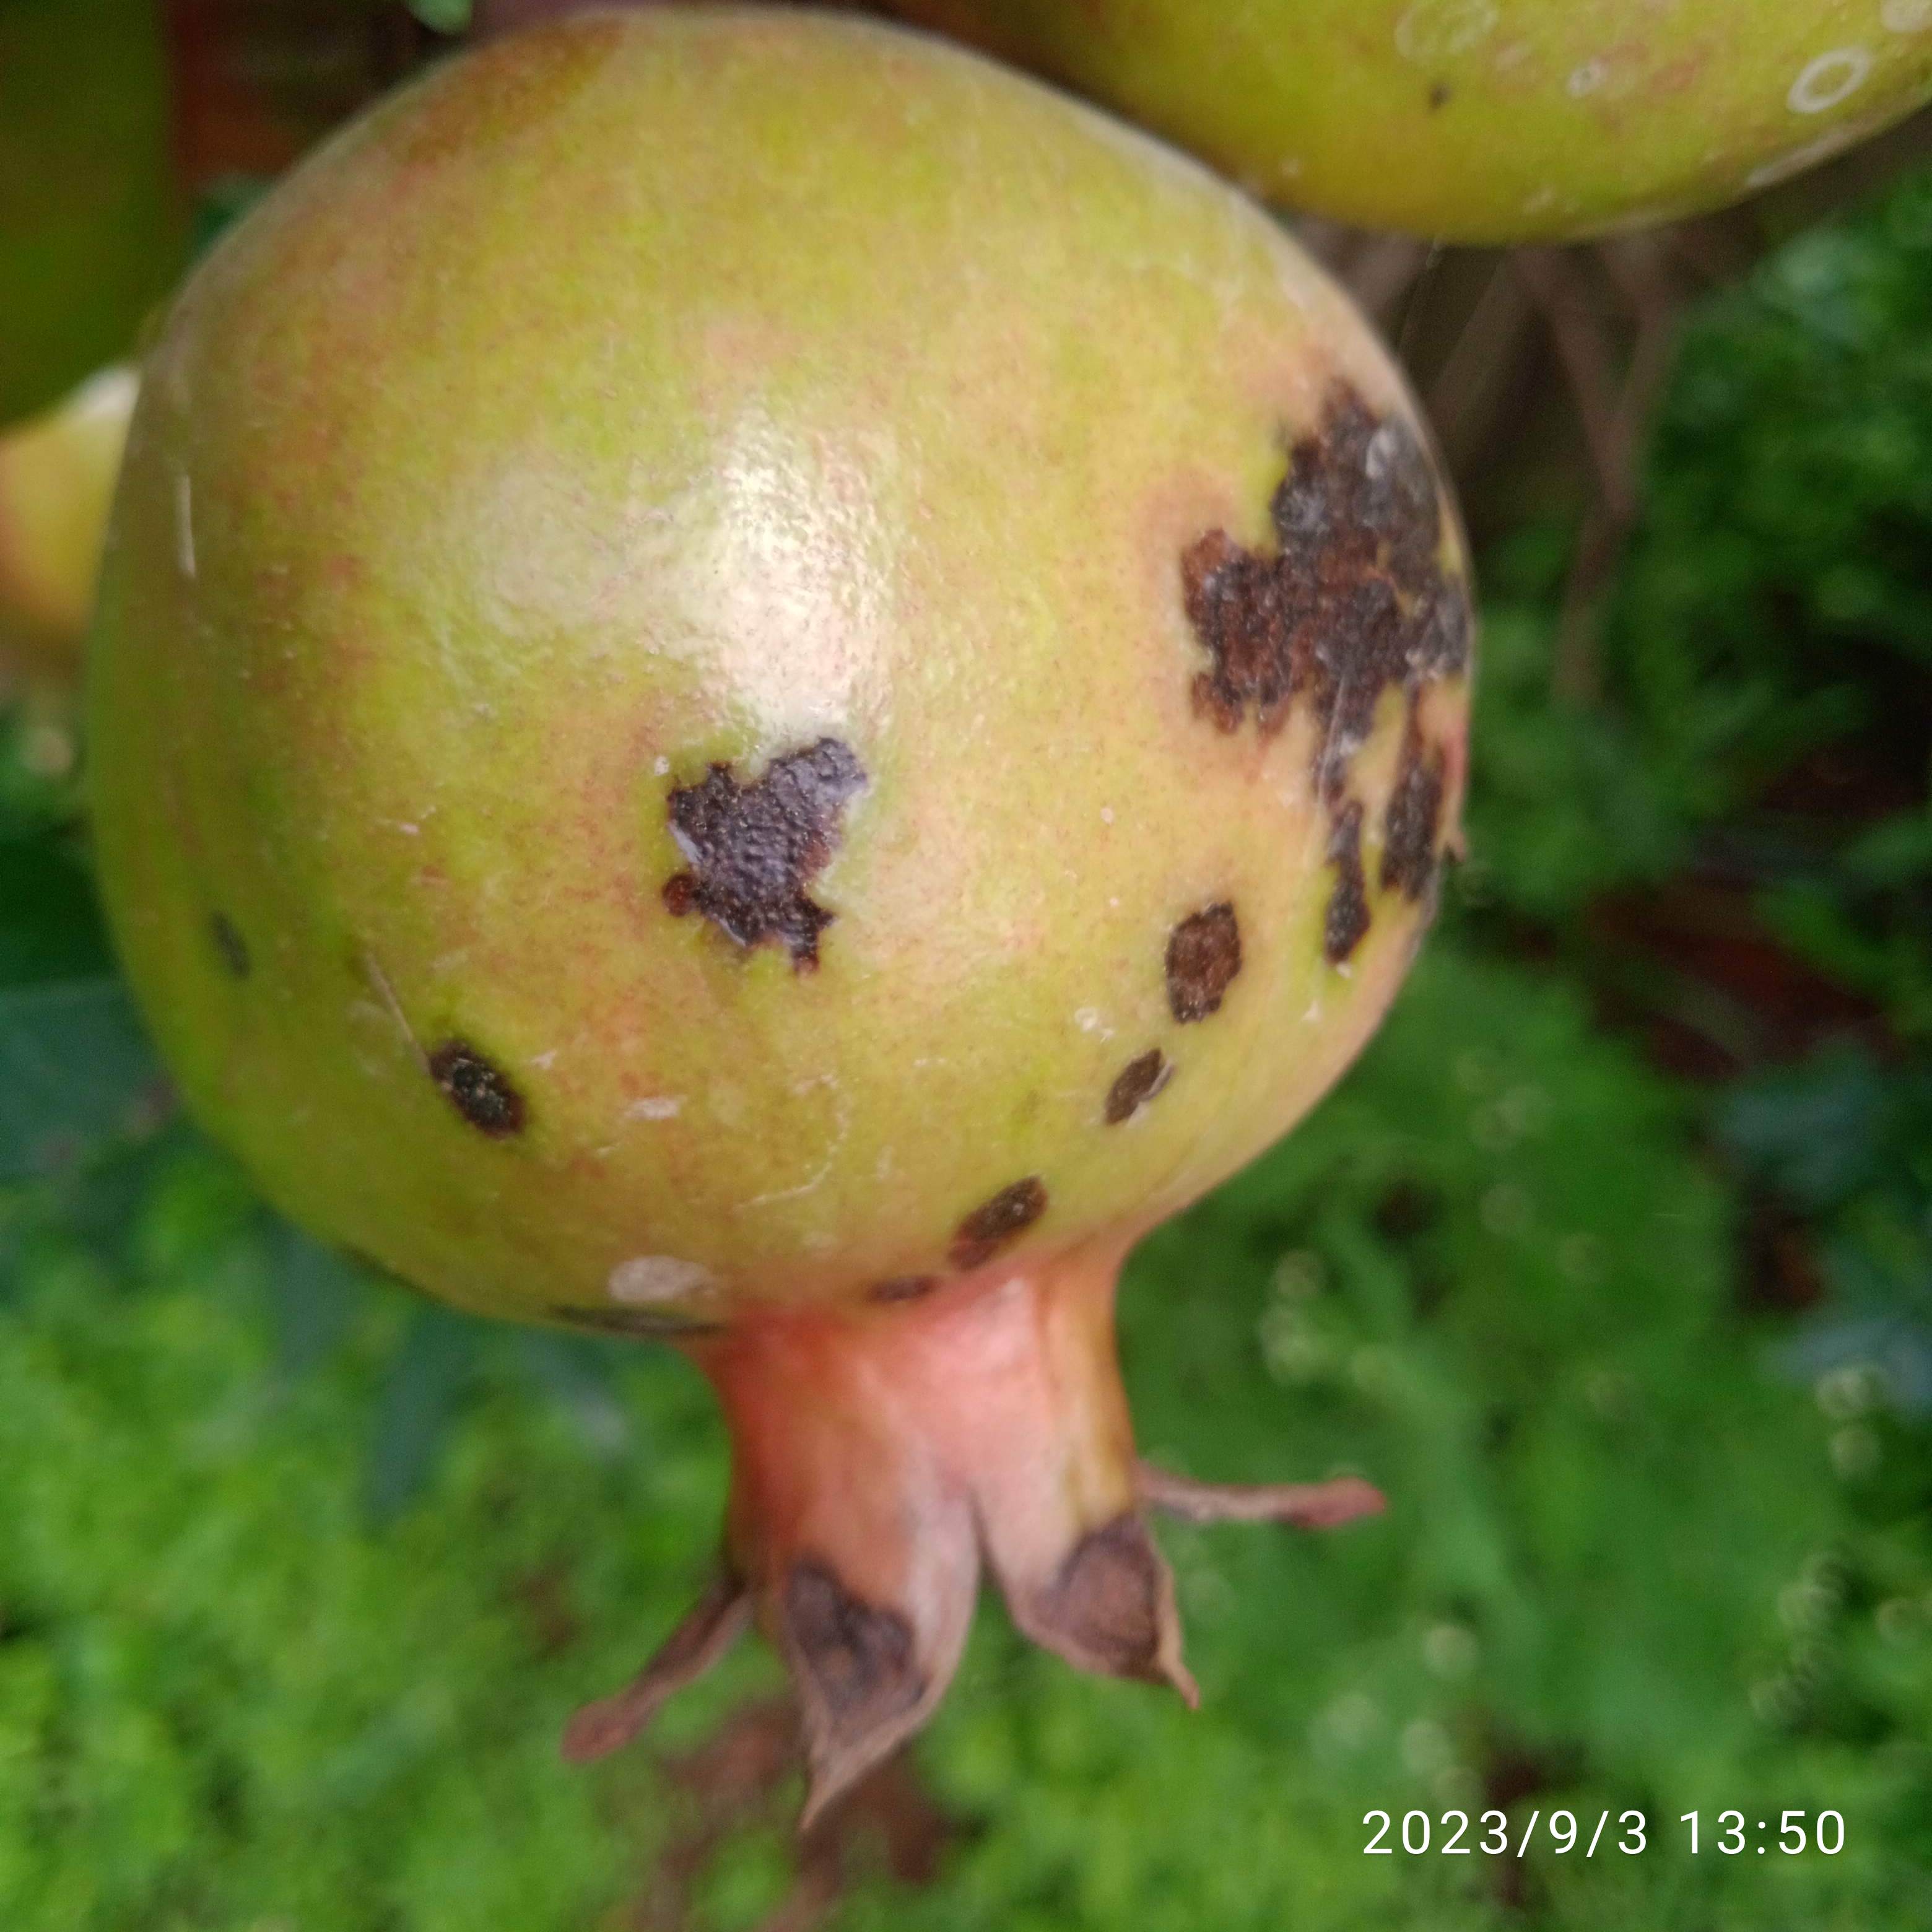
Label: Anthracnose